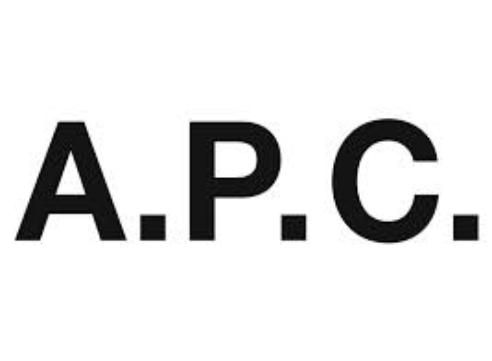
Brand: A.P.C
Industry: Clothes